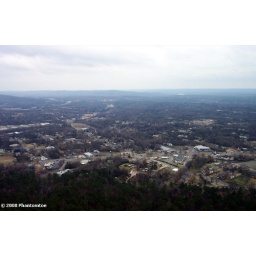
Somelandscapes taken from up on the mountain tower in Hot springs arkansas.